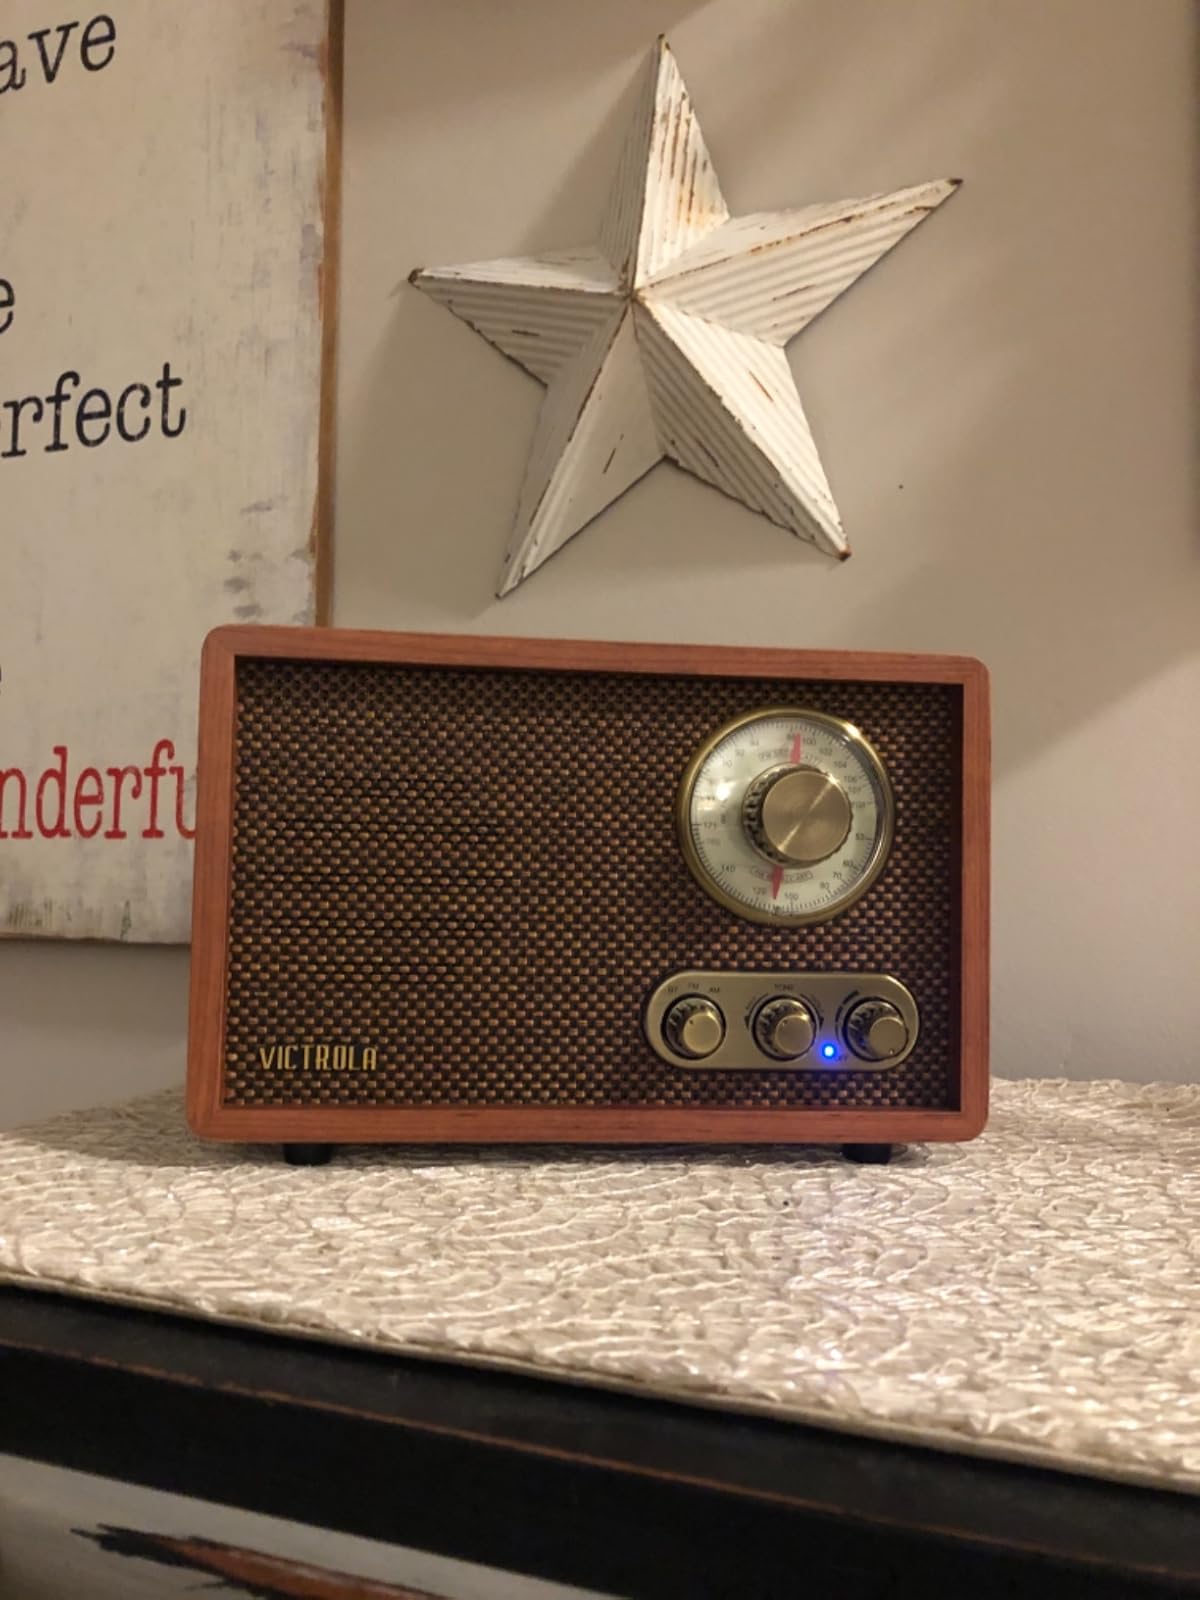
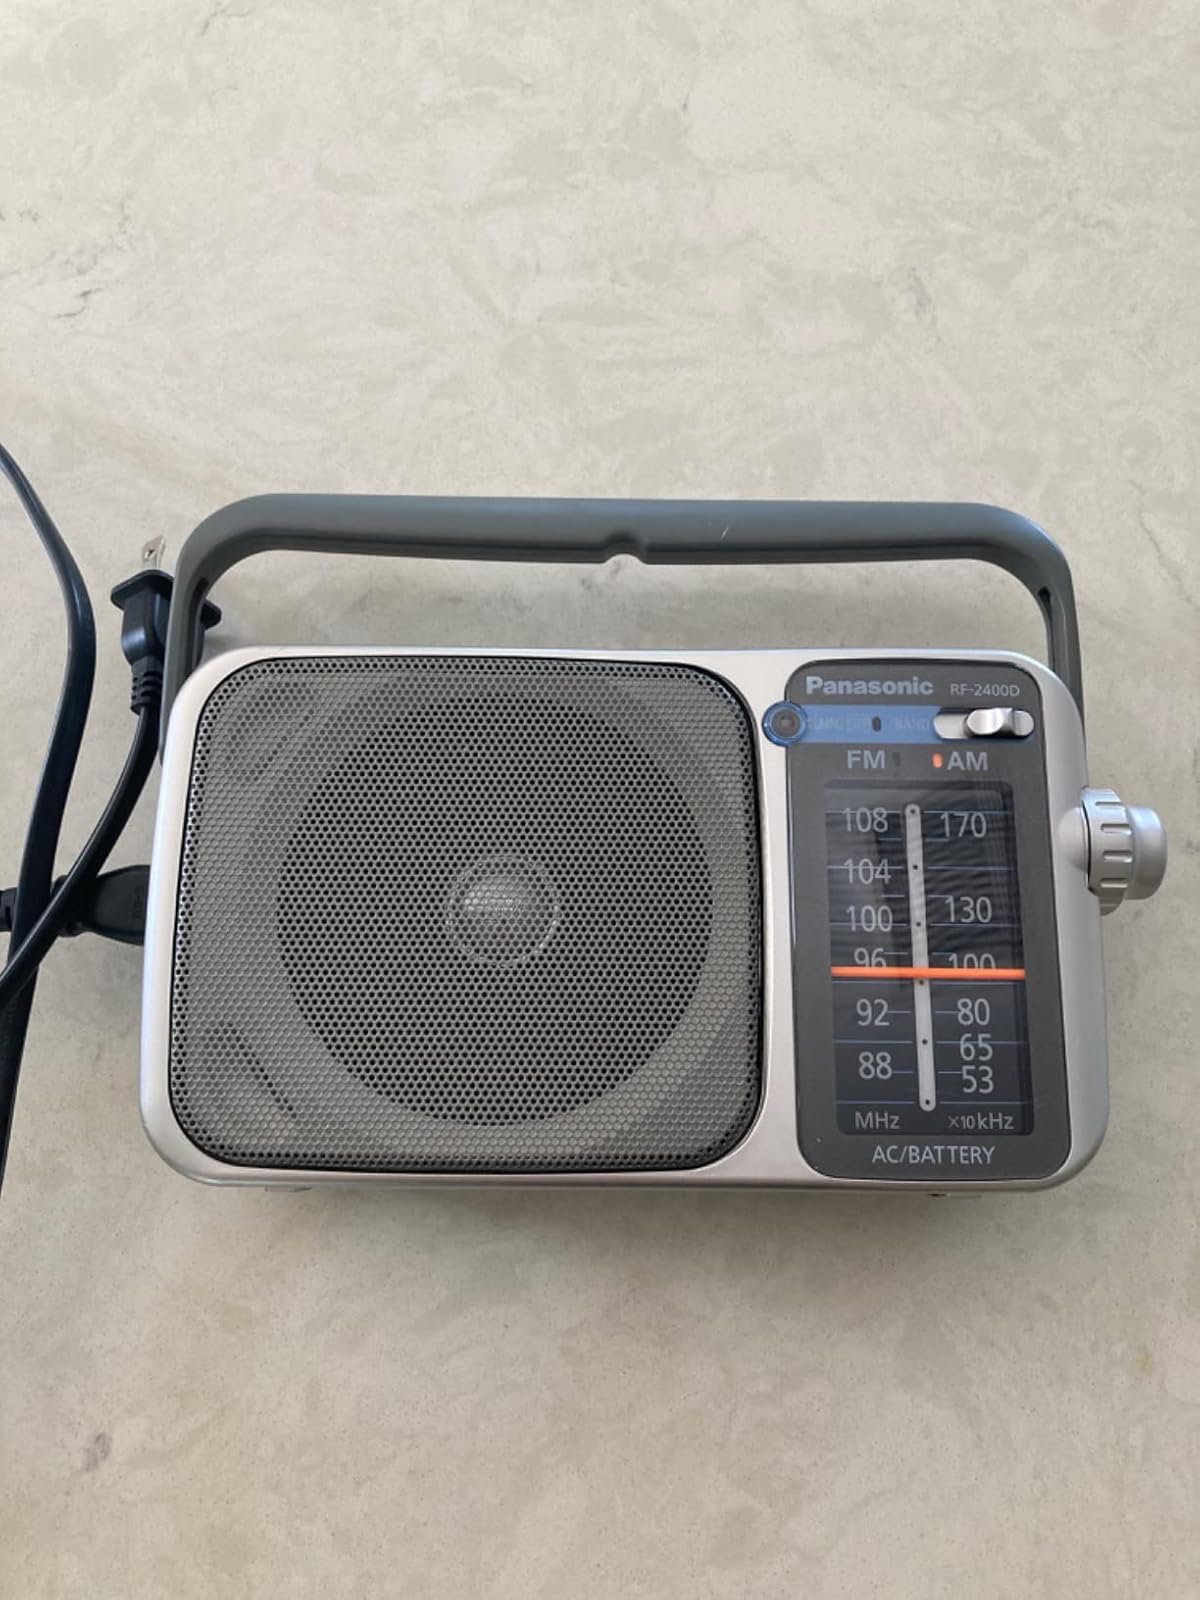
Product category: radio
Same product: no